Answer in natural language. Considering the relative positions, where is Window with respect to black modern high-back chair (highlighted by a blue box)? Choose between the following options: right or left
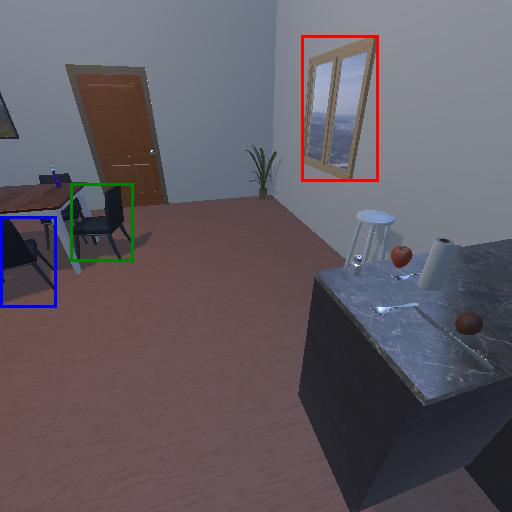
<answer>right</answer>